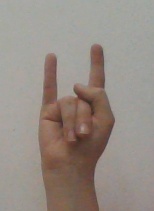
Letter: la